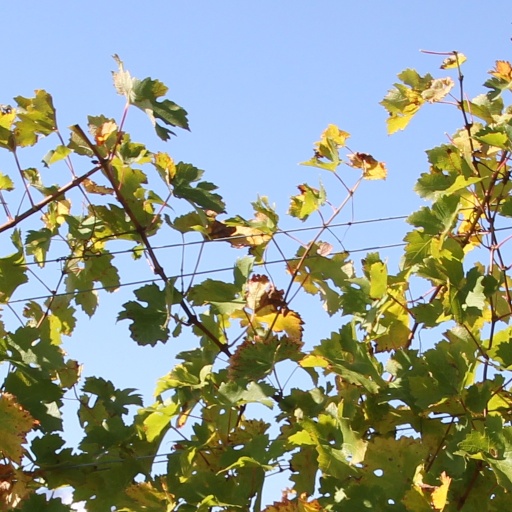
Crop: grape